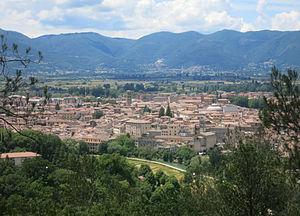
Rieti ['rjɛ:ti] est une ville italienne de la province du même nom dans la région du Latium.
La 7ᵉ étape du Tour d'Italie 2014 s'est déroulée le vendredi 16 mai 2014 Elle part de Frosinone et arrive à Foligno après 211 km de course. Elle voit le succès de Nacer Bouhanni qui reprend aussi le maillot rouge de meilleur sprinteur.